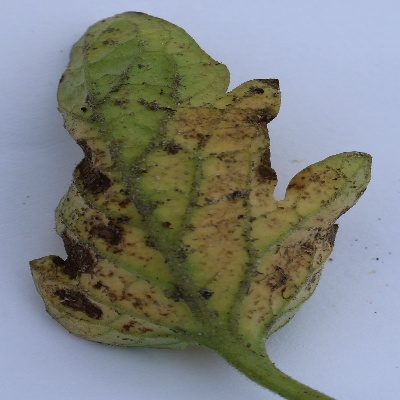
Crop: Tomato
Condition: leaf blight